Chemawa Indian School

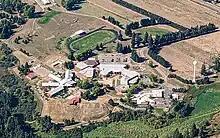
Aerial photo of the school in 2023

A circular letter sent to superintendents of off-reservation schools such as Chemawa by Commissioner of Indian Affairs William A. Jones in 1902 illuminates the assimilationist goals of the boarding schools. After receiving signed permission from parents, guardian, or next-of kin, "sound and healthy" children with "the requisite amount of Indian blood" were to be enrolled for a period of not less than three years — and if possible for terms of four or five years.